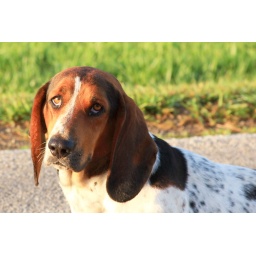
found sitting in the middle of the road